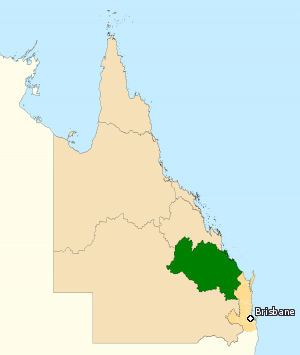
La circonscription de Flynn est une circonscription électorale fédérale australienne dans le Queensland. Elle a été créée en 2006 et porte le nom de John Flynn, qui fut le fondateur du Royal Flying Doctor Service of Australia.